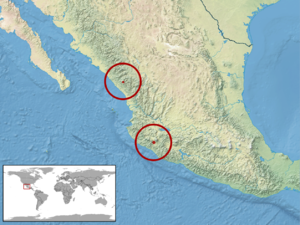
Plestiodon colimensis est une espèce de sauriens de la famille des Scincidae.